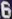
Number: 6